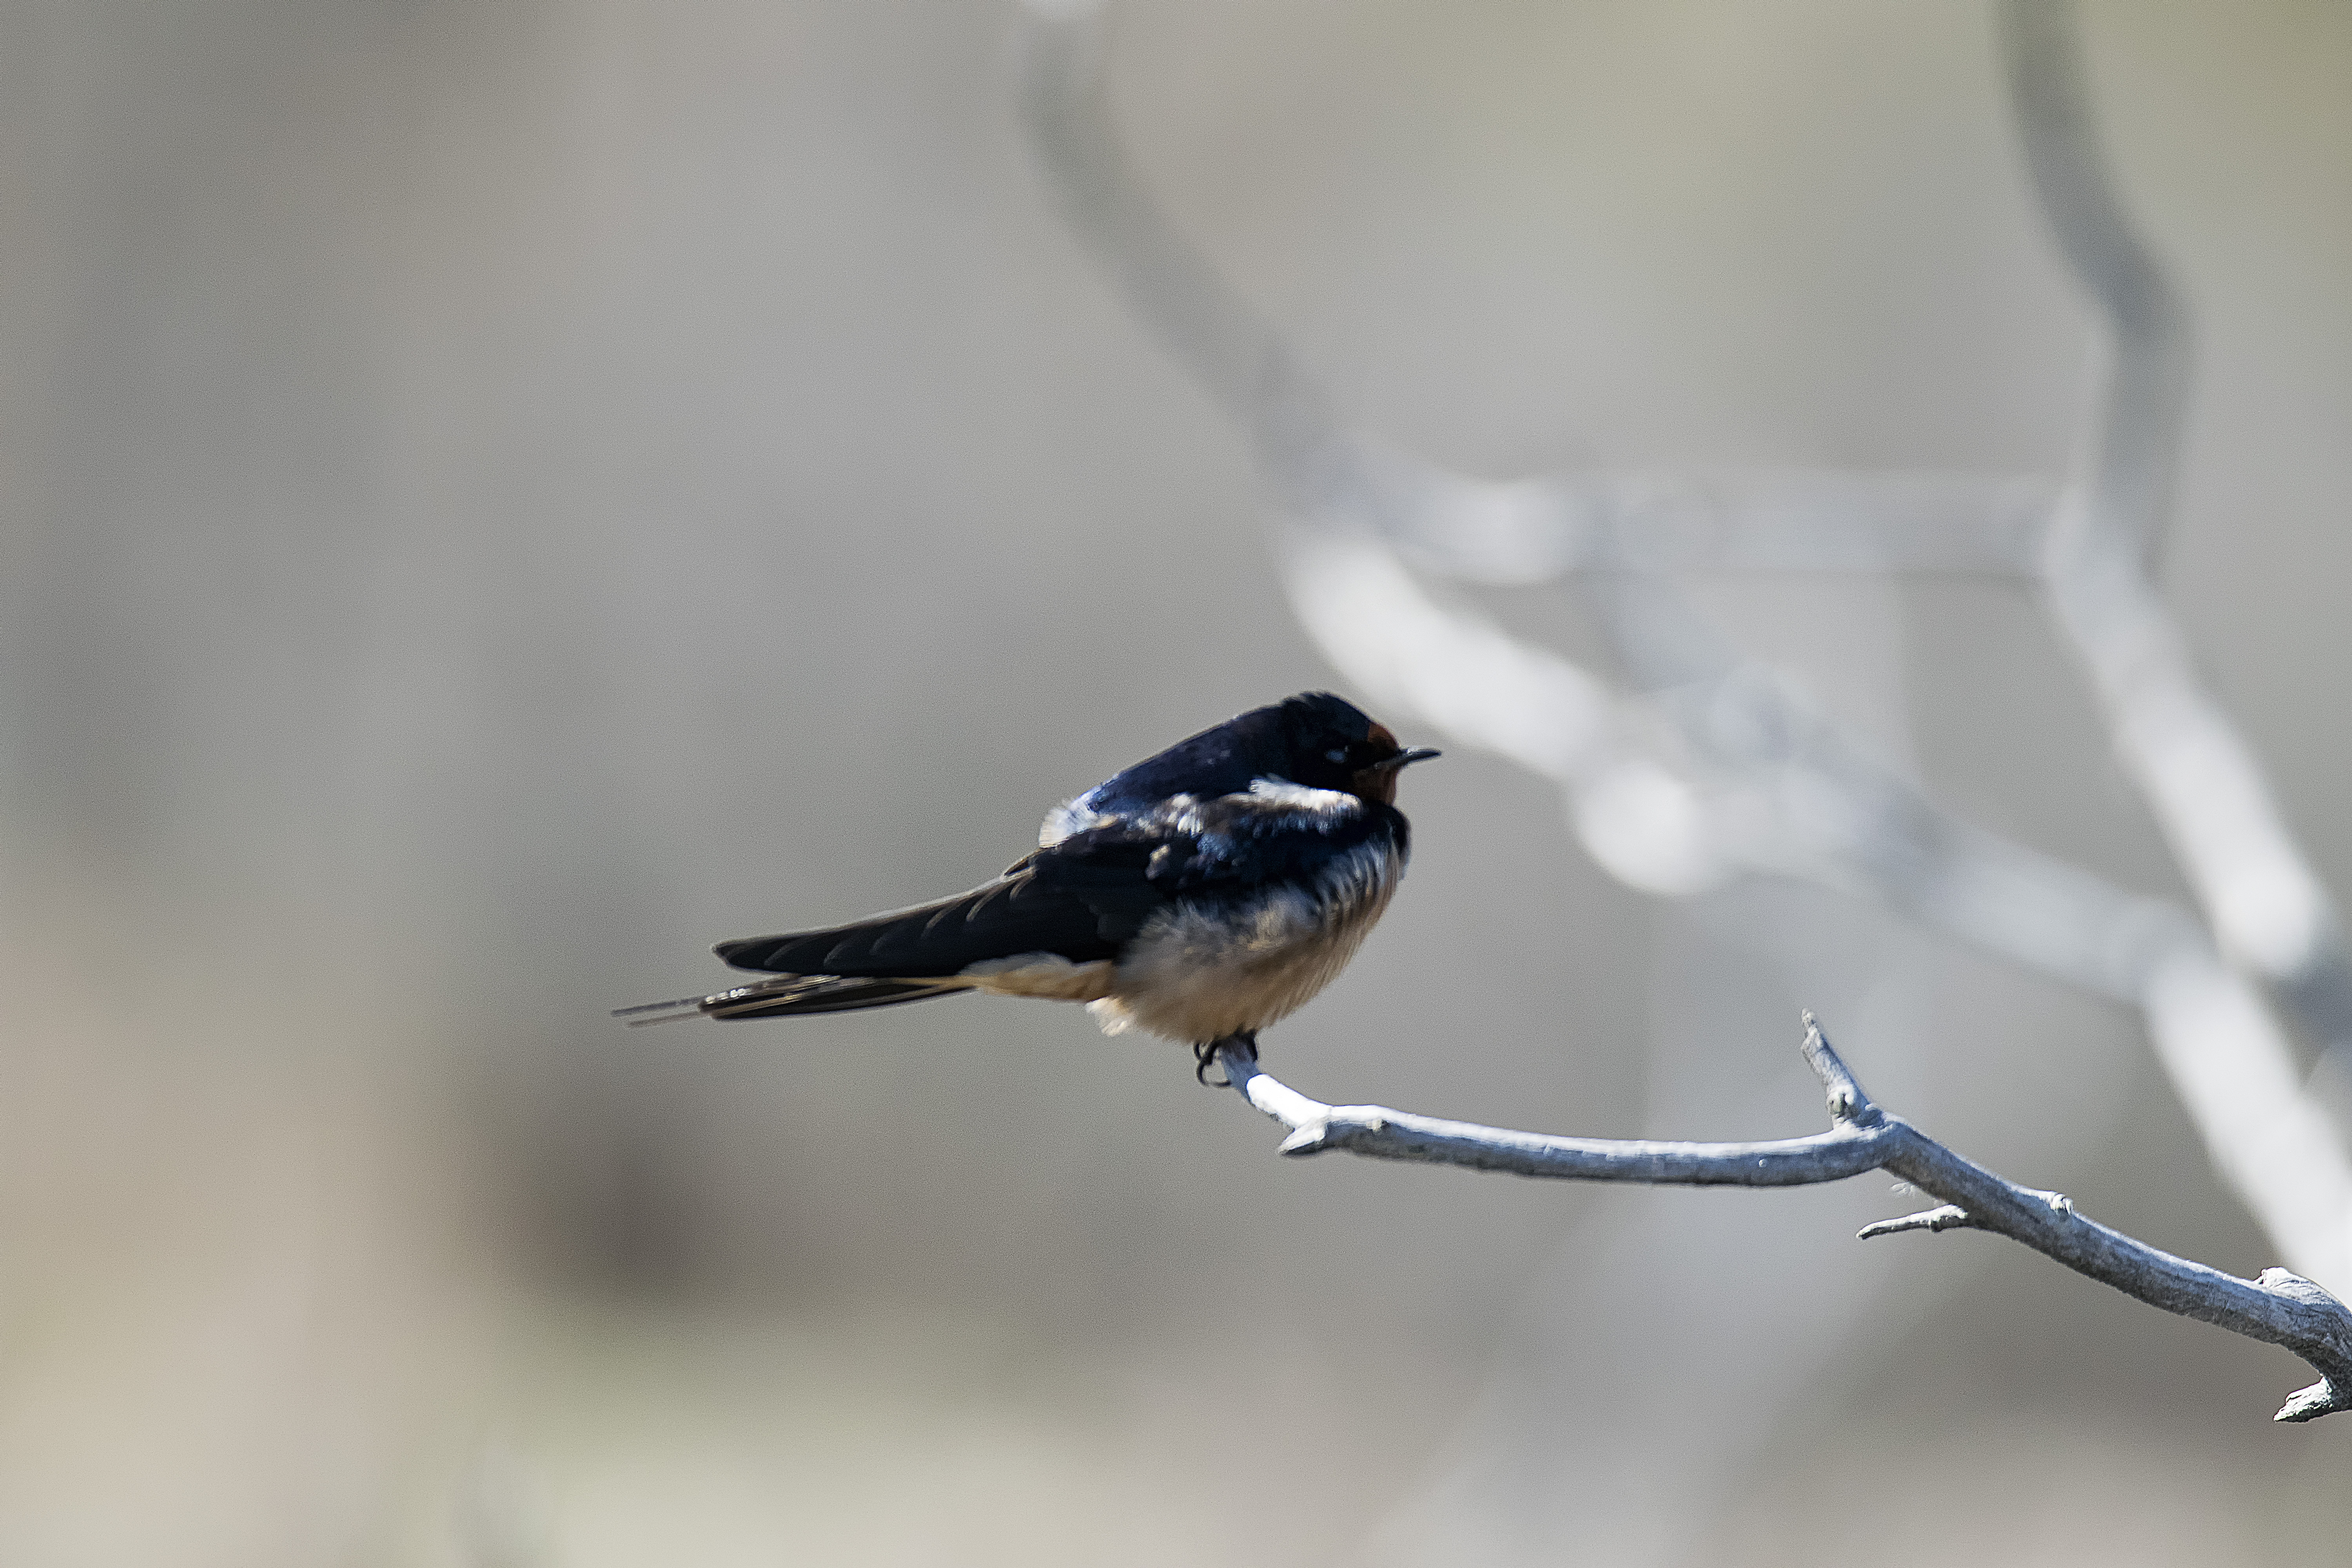
nature, branch, bird, wing, barn, wildlife, beak, fauna, close up, canada, vertebrate, quebec, finch, sherbrooke, oiseau, hirondelle, swallow, rustique, brambling, old world flycatcher, perching bird, emberizidae